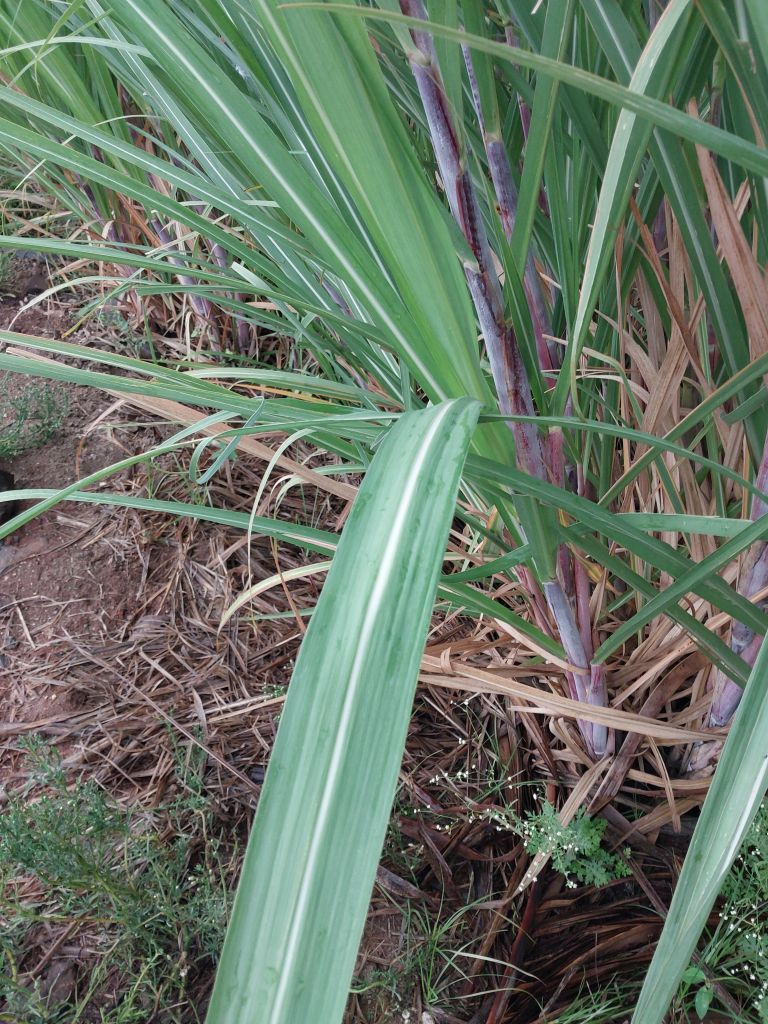
Label: Healthy